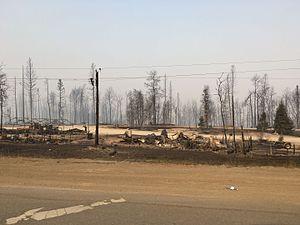
L’incendie de Fort McMurray est un feu de forêt qui s'est déclaré le 1ᵉʳ mai 2016 dans le secteur de services urbains de Fort McMurray de la municipalité régionale de Wood Buffalo, en Alberta, dans l'ouest du Canada. L'incendie prend rapidement de l'ampleur au point de menacer sérieusement la localité, décidant les autorités à l'évacuer en quasi-totalité ; environ 100 000 habitants sont concernés.
L'environnement au Canada est l'environnement du pays du Canada. Deuxième plus grand pays en termes de surface totale, le Canada couvre un immense territoire entre trois océans et se compose de milieux très diversifiés. Bien que le climat d'une partie du territoire soit polaire, la biodiversité est importante et certains paysages sont remarquables. Le Canada compte un certain nombre de zones protégées, dont 42 parcs nationaux.